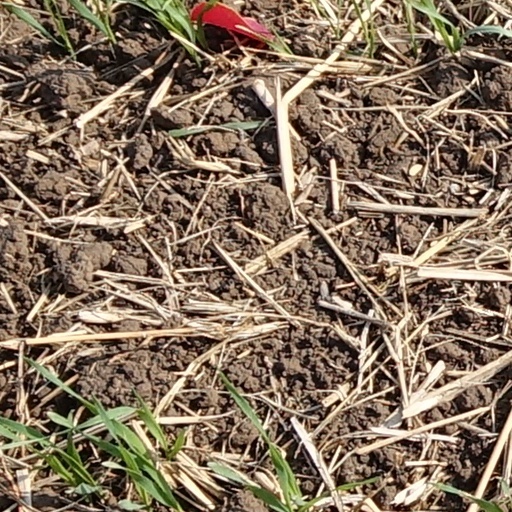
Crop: wheat